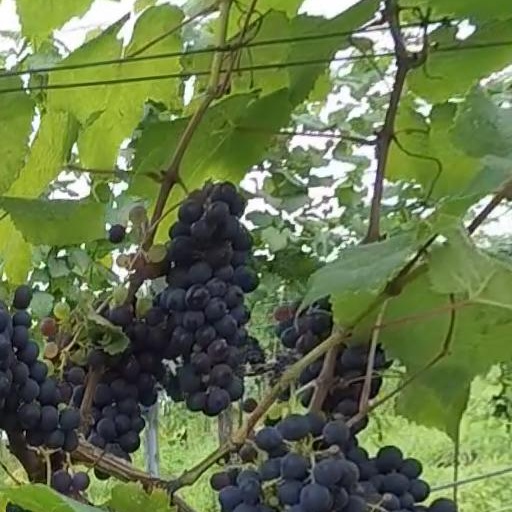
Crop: grape